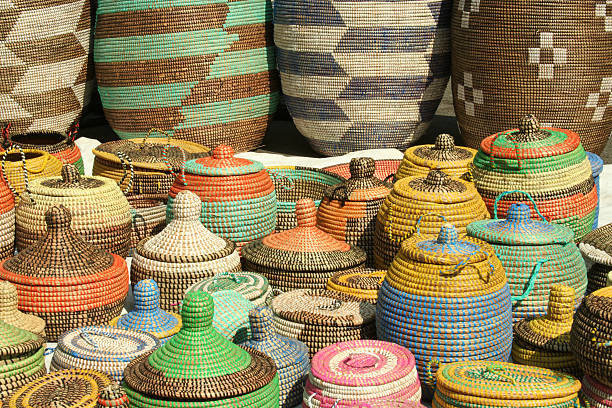
Lii ay pañe la, pañe yoo xam sii dañu leen ràbbee ay bant. Bant yi dafa am lu nu ci def ci kow mu mel ne buumu saaku nga xam si mooy génnee kulëer bi. Am na si ay kulëer yu " marron", yu soon, yu wert, ay kulëer yoo xam ne dañoo am Orange. Am na ci tamit ay, yoo xam ne seen kubéer yi dañu mel ne yu am ay tipp ci kaw. Am na yoo xam ne seen kubéer yi maanaam dañu maase.